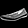
Label: Sandal